Moroccan Debt Administration

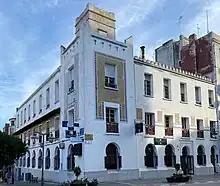
Former building of the Debt Administration or "Dar Al-Salaf" in Tangier

The Moroccan Debt Administration, formally known as the Contrôle de la dette from 1904 to 1910 and after that as the Administration du Contrôle de la dette publique mahghzénienne (referring to the Moroccan monarchy as the Makhzen), was an entity set up by the French government in 1904 to administer the sovereign debt of the Moroccan Monarchy.